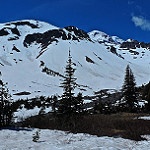
Scene: Outdoor